Moustafa Safouan

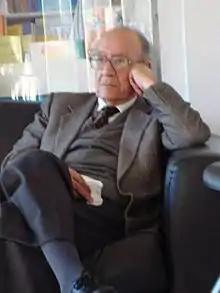
Moustafa Safouan

Moustafa or Moustapha Safouan (17 May 1921–7 November 2020) was an Egyptian psychoanalyst.